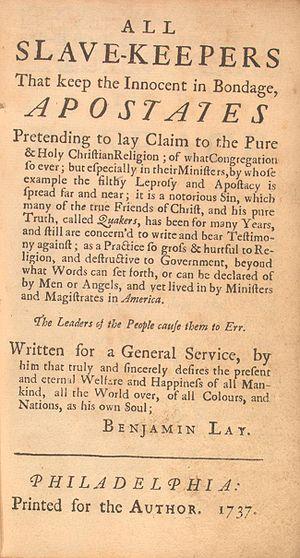
Benjamin Lay est un philanthrope, abolitionniste et quaker anglais puis américain. Il est « un végétarien militant, féministe, abolitionniste, et opposé à la peine de mort ».